Zahir al-Umar

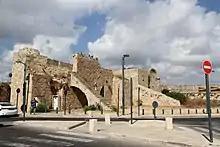
Section of the walls of Acre built by Zahir in 1750

Zahir governed with religious tolerance and encouraged the involvement of religious minorities in the local economy. As part of his wider efforts to increase the Galilee's population, Zahir invited Jews to settle in Tiberias around 1742, along with Muslims. He did not consider Jews to be a threat to his rule and believed that their connections with the Jewish diaspora would encourage economic development in Tiberias, which the Jews considered particularly holy. His tolerance towards the Jews, the cuts in taxes levied on them, and assistance in the construction of Jewish homes, schools and synagogues, helped foster the growth of the Jewish community. The initial Jewish immigrants came from Damascus and were later followed by Jews from Aleppo, Cyprus and Smyrna. Many Jews in Safed, which was governed by Zahir's son Ali, moved to Tiberias in the 1740s to take advantage of better opportunities in that city, which at the time was under Zahir's direct rule. Jewish communities were also established in the villages of Kafr Yasif and Shefa-Amr under Zahir's watch.